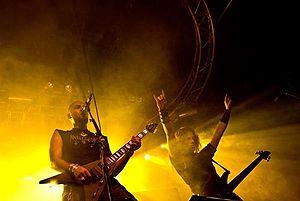
Melechesh est un groupe de black metal israélien, originaire de Jérusalem. Le groupe est souvent cité pour ses influences orientales. Le groupe est formé par Ashmedi en 1993, dans le seul but de créer un black metal original incorporant des influences du Moyen-Orient, principalement axées sur des thèmes mésopotamiens / sumériens et occultes.